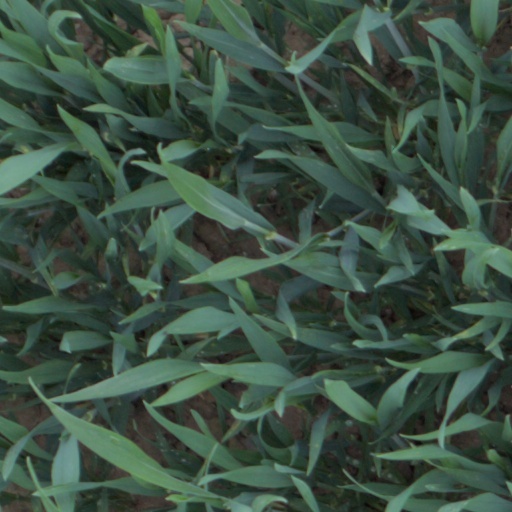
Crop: wheat